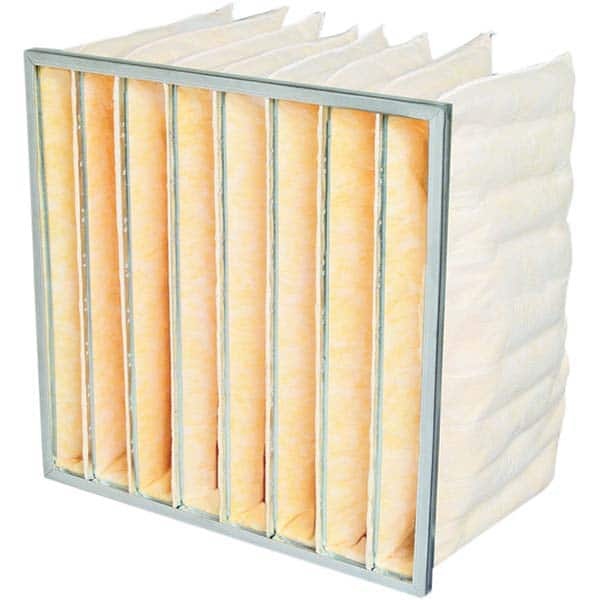
PRO-SOURCE - Bag & Cube Air Filters Filter Type: Pocket Filter Nominal Height (Inch): 24
Item #: 15065782 Brand: PRO-SOURCE Model #: Product Specifications Bag & Cube Air Filters; Filter Type: Pocket Filter ; Nominal Height (Inch): 24 ; Nominal Width (Inch): 24 ; Nominal Depth (Inch): 22 ; Integrated Frame: Yes ; Particle Capture Efficiency (%): 40-45 Filter Type Pocket Filter Nominal Height (Inch) 24 Nominal Width (Inch) 24 Nominal Depth (Inch) 22 Integrated Frame Yes Particle Capture Efficiency (%) 40-45 MERV Rating 11 Media Material Synthetic Frame Material Galvanized Steel CFM 2000.0000 Maximum Temperature (F) 150.000 Actual Height (Inch) 23.375 Actual Width (Inch) 23.375 Actual Depth (Inch) 22 Number of Pockets 8.000 Maximum Air Flow (FPM) 500 Standards Met UL 900
Brand: PRO-SOURCE
Category: Home & Garden > Household Appliance Accessories > Air Purifier Accessories